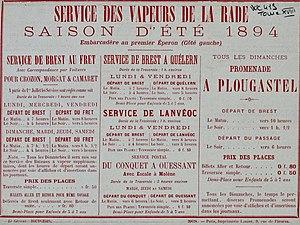
Le programme des promenades maritimes en Rade de Brest pour l'année 1894 (photographie de A. Karl, 1894).
La rade de Brest est une grande baie de 180 km² située dans le Finistère en Bretagne. Elle est reliée à l'océan Atlantique, nommé à cet endroit la mer d'Iroise, par un passage large de 1,8 km qui se nomme le goulet de Brest.